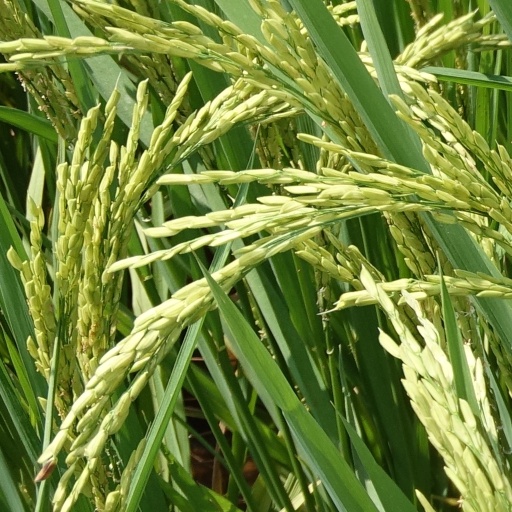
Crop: rice